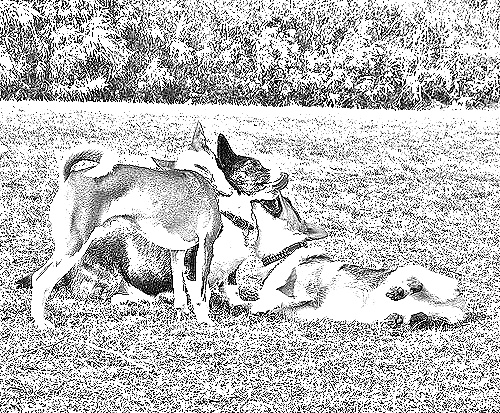
Portrait style: Sketch Portrait